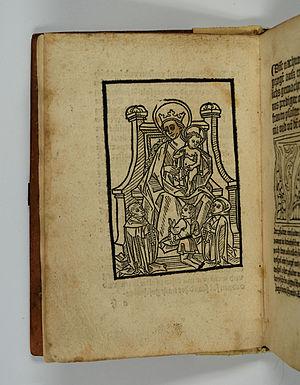
Une Confrérie du Rosaire est une association chrétienne apostolique visant à diffuser largement la pratique du Rosaire en vue d'indulgences, d'une protection spéciale de Notre-Dame du Rosaire et de contribuer à l'épanouissement spirituel général à travers la communion des saints. C'est Dominique de Guzman qui donna l'impulsion de l'utilisation du Rosaire. En tant que prédicateur du Psautier de Marie, il désirait affirmer le culte de la reine du ciel et d’inciter le plus possible à la récitation de l’Ave Maria.